Howie Do It

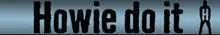

Howie Do It is a comedy television series, co-commissioned by Global and NBC, that stars Howie Mandel and DJ Ravidrums. The series features practical jokes in the vein of earlier shows like "Just for Laughs Gags", "Punk'd" or "Candid Camera" – the supposed twist being that the cameras are in the open, not hidden as in the other series. Mandel appears, often incognito, in several of the jokes. After the big reveal, either Howie or one of his assistants then delivers the line "This is "Howie Do It"!" The theme song to the show is a remix of "This Is How We Do It" by Montell Jordan, remixed by DJ Ravidrums. The show premiered on NBC and Global TV on January 9, 2009.